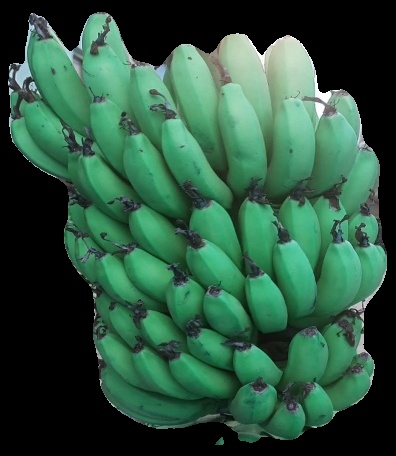
Variety: pachbale
Grade: grade2